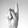
ASL letter: K